Kaiane Aldorino

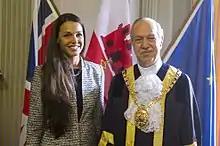
Aldorino together with Adolfo Canepa, 1 April 2014.

Aldorino was born and raised in Gibraltar. Before becoming Miss Gibraltar 2009, she had been working as a human resources clerk at St Bernard's Hospital for five years. Aldorino was raised bilingually, speaking both English and Spanish, like most Gibraltarians.